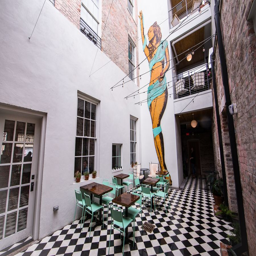
the courtyard features a larger - than - life mural of person .